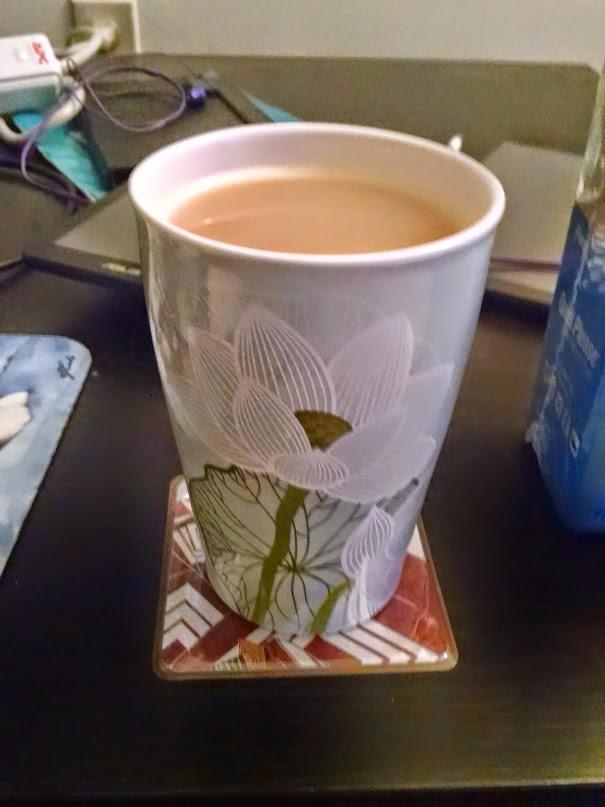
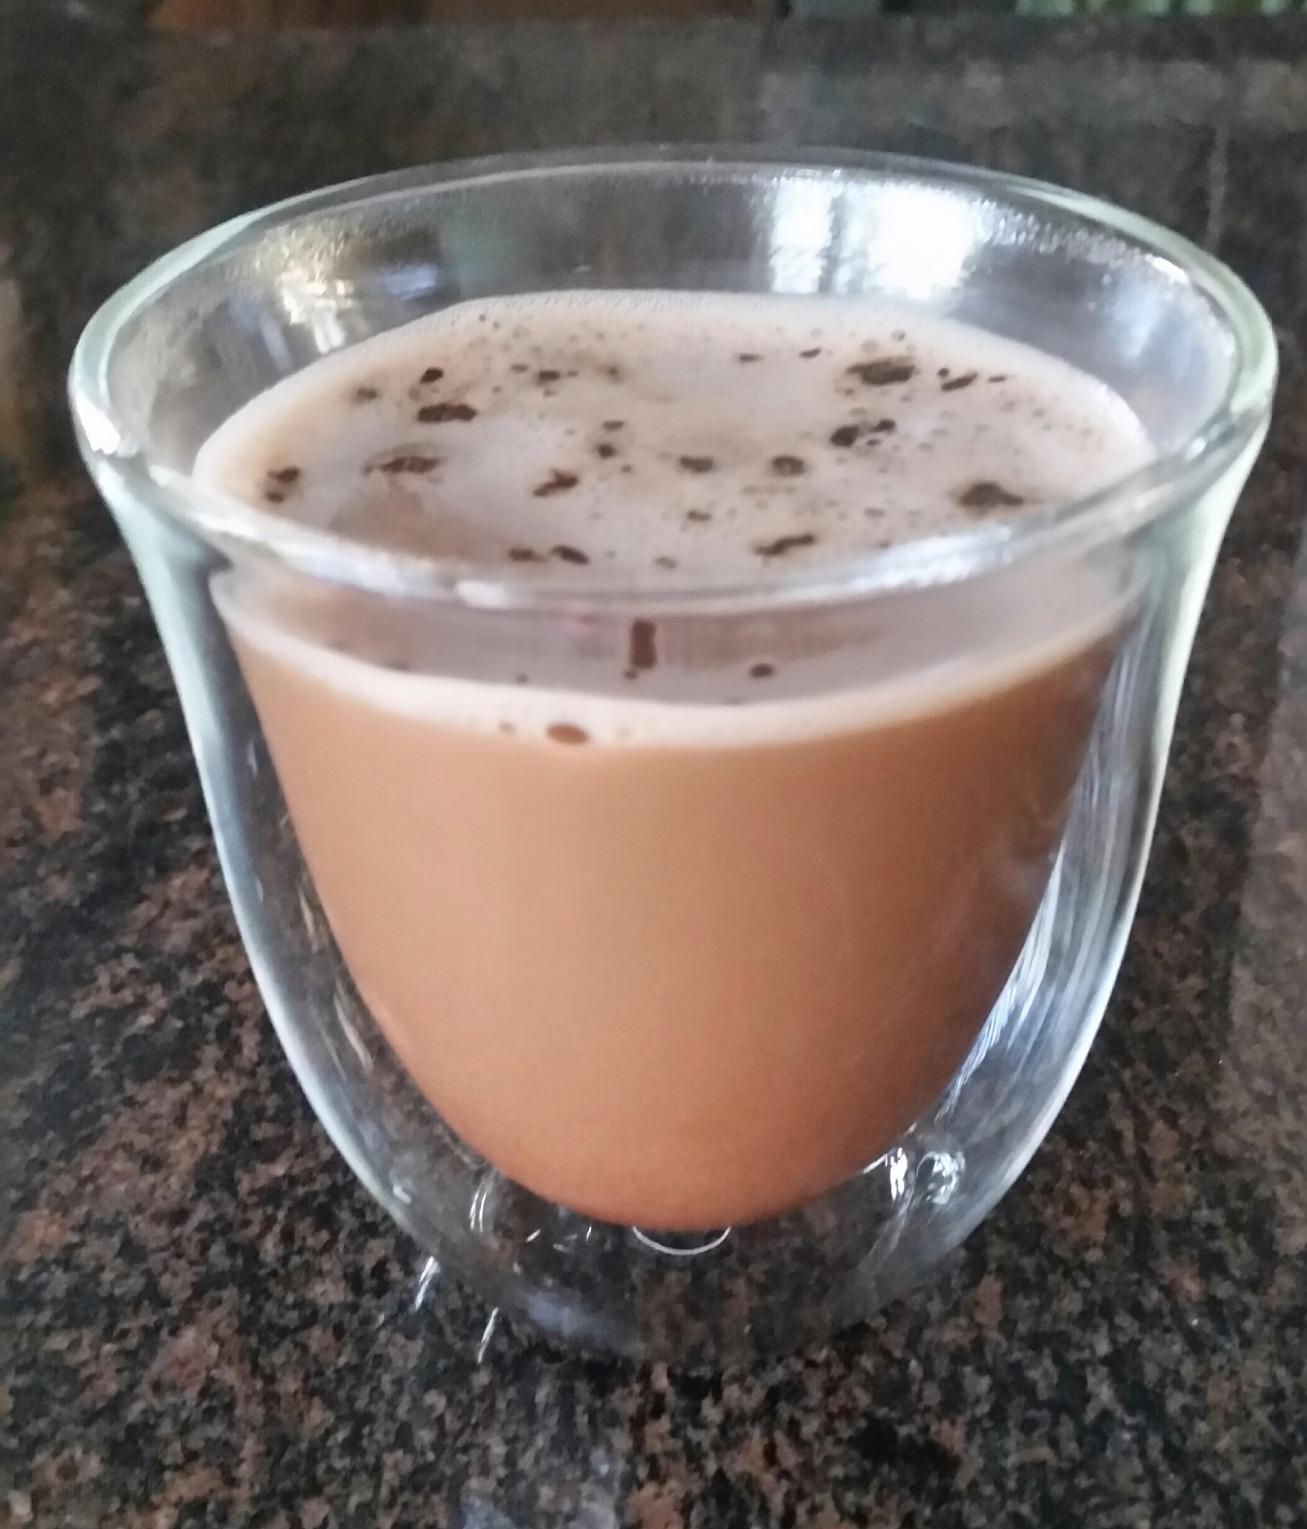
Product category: items_mug
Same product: no